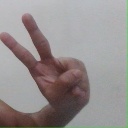
अक्षर: ऐ